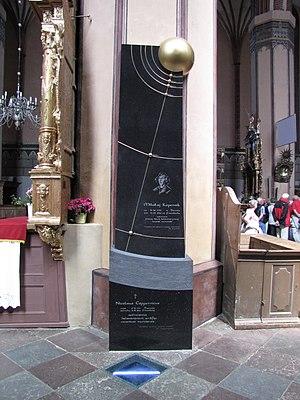
La basilique cathédrale de l'Assomption et de Saint-André est un édifice religieux catholique situé à Frombork, en Pologne. Construite de 1329 à 1388, elle est classée monument historique national, depuis le 16 septembre 1994 par le Conseil national du patrimoine de Pologne.